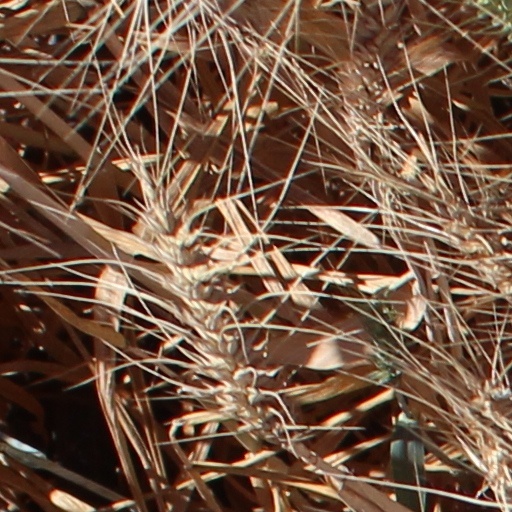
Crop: wheat